Communion of saints

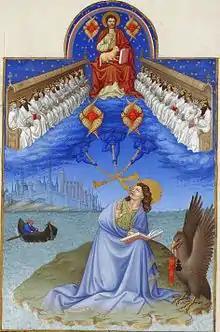
Revelation 5:8 presents the saints in Heaven as linked by prayer with their fellow Christians on earth

The communion of saints (Latin:), when referred to persons, is the spiritual union of the members of the Christian Church, living and the dead, but excluding the damned. They are all part of a single "mystical body", with Christ as the head, in which each member contributes to the good of all and shares in the welfare of all.